Zamboanga City crisis

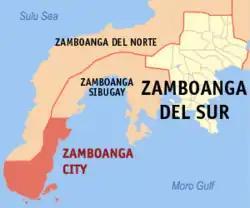
Location of Zamboanga City

The Zamboanga City crisis (Filipino: "Krisis sa Zamboanga;" Chavacano: "Crisis na Zamboanga"; Tausug: "Kalingugan ha Sambuwangan") or Zamboanga Siege was an armed conflict in Zamboanga City, Philippines between the government forces of the Philippines and Moro rebels from the Moro National Liberation Front (MNLF) that began on September 9, 2013 and ended twenty days later on September 28. The conflict began when MNLF rebels, under the command of Nur Misuari, attempted to occupy several coastal communities in Zamboanga City in protest of the Philippine government's failure to implement the 1996 final peace agreement with the MNLF.